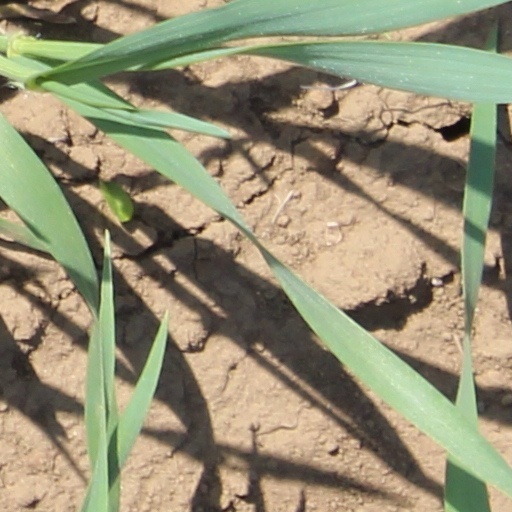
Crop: wheat